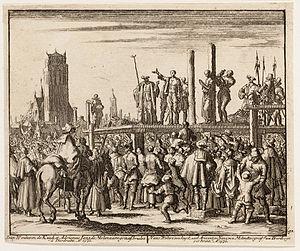
Jan Woutersz van Cuyck était un peintre néerlandais de la Renaissance. Il devint célèbre à cause de sa foi mennonite qui le conduisit au martyre. Ses lettres écrites en prison furent publiées dans le Martyr's Mirror.
Le protestantisme joue un rôle fondateur dans l’histoire des Pays-Bas, car son développement alimente la révolte contre les Espagnols qui débouche sur l’indépendance du pays obtenue au cours de la Guerre de Quatre-Vingts Ans. À l'issue de cette guerre, les Pays-Bas originels se trouvent divisés entre les Pays-Bas du Sud reconquis par les Espagnols où le catholicisme est imposé par la force, et les Pays-Bas du Nord qui deviennent indépendants et protestants essentiellement d’obédience calviniste, où les autres religions restent tolérées, et dont traite le présent article.
Le mennonitisme est un mouvement chrétien anabaptiste évangélique issu de la réforme radicale. Le nom provient de l’appellation populaire par laquelle les Néerlandais désignaient les anabaptistes au XVIᵉ siècle, du nom de l'un de leurs dirigeants célèbres, le Néerlandais Menno Simons, prêtre catholique converti à l'anabaptisme. Une grande partie de ses membres sont rassemblés dans la Conférence mennonite mondiale.